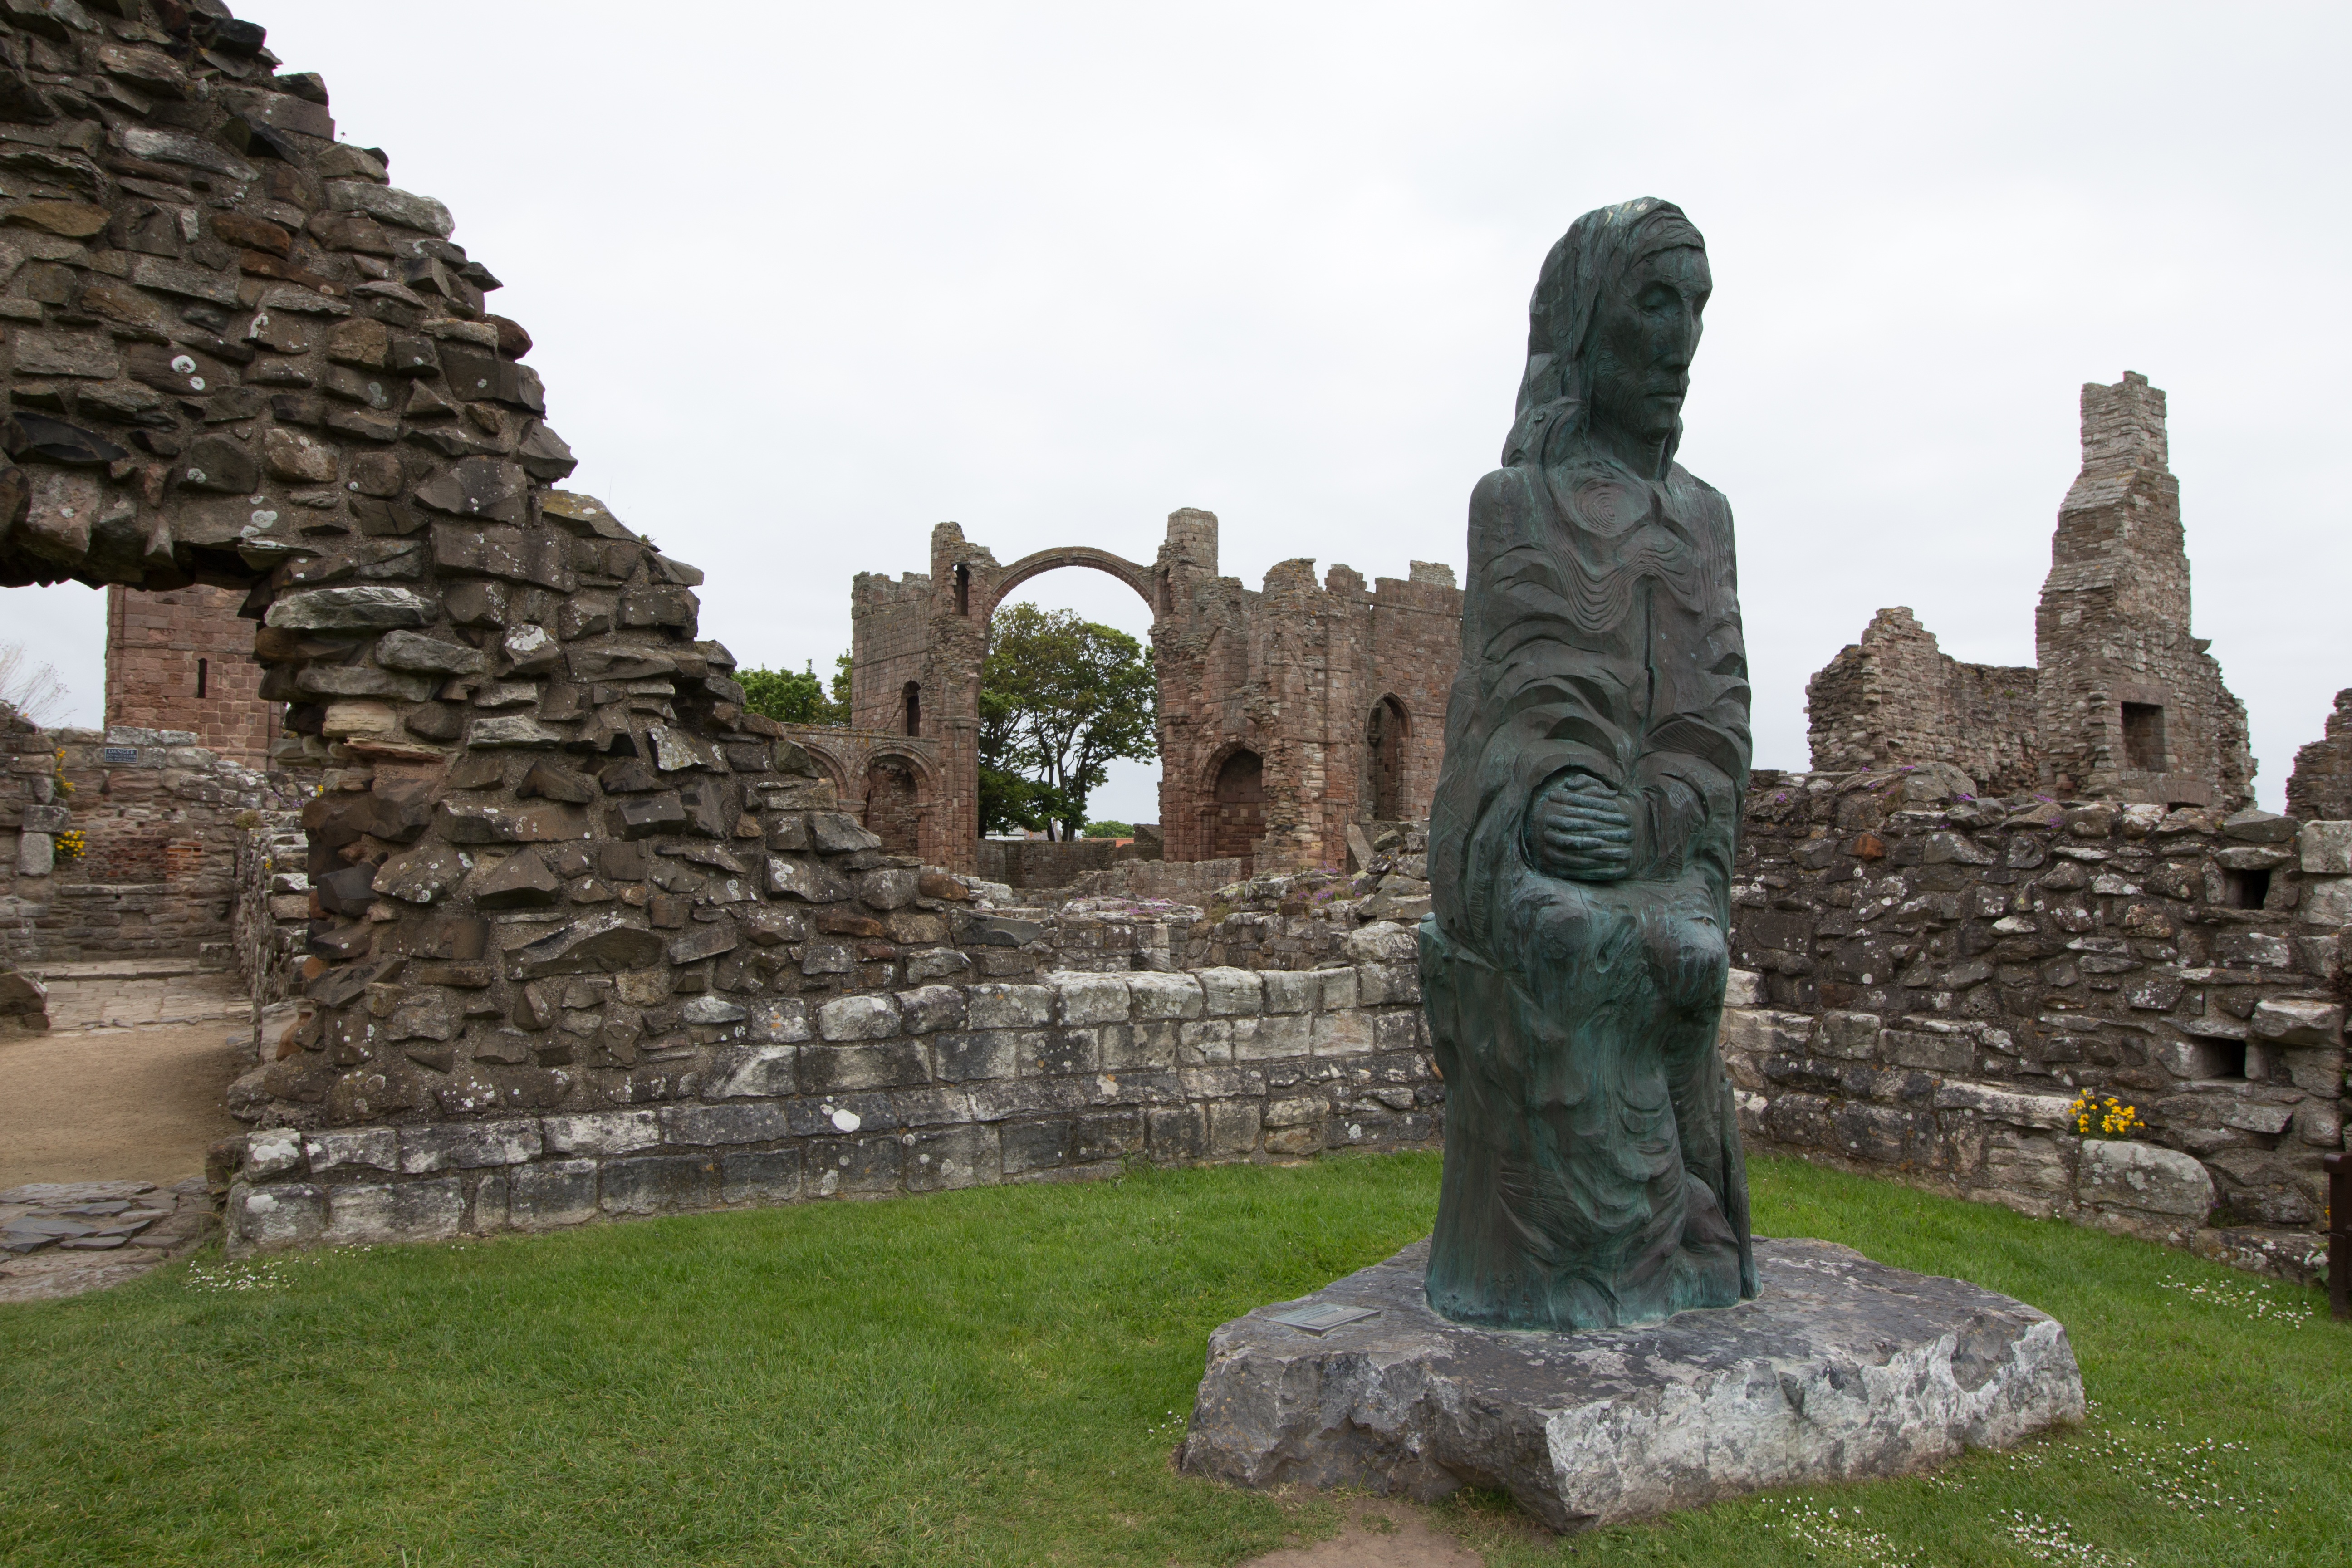
rock, monument, statue, island, landmark, church, historic, tourism, england, priory, sculpture, medieval, art, temple, ruins, monastery, holy, english, northumberland, lindisfarne, monolith, causeway, cuthbert, archaeological site, historic site, ancient history, maya civilization, nort, lindisfarne priory, aidan